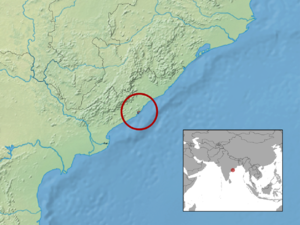
Barkudia melanosticta est une espèce de sauriens de la famille des Scincidae.